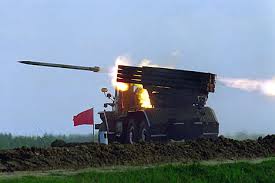
Label: Tornado